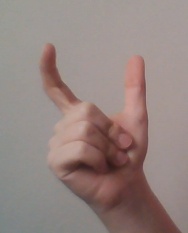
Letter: nun